Killing of Alonzo Tucker

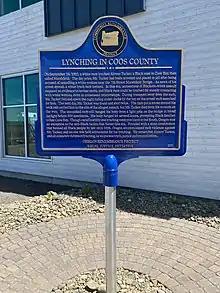
Alonzo Tucker historical marker, placed in Coos Bay, Oregon on June 23, 2021.

Alonzo Tucker was an African American boxer and owned a gym in Coos Bay, Oregon. He was accused by Mrs. Dennis of rape. Alonzo Tucker was then shot by two unidentified 12-year-old boys. Tucker succumbed to his injuries; the mob chasing him took his corpse and hanged it from the 7th Street Bridge. Dennis and her family quickly left town and headed to California.